League of Blood Incident

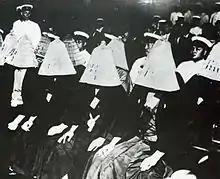
League of Blood defendants awaiting trial

The arrest of the assassins led to the discovery of the existence of a civilian ultranationalist, fascist group led by self-styled Buddhist preacher, Nisshō Inoue.